Orange Belt Railway

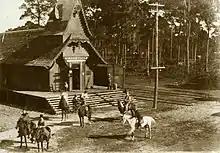
original Clearwater depot

The Atlantic Coast Line merged with its rival, the Seaboard Air Line Railroad, in 1967 to form the Seaboard Coast Line Railroad (SCL). The line remained mostly intact after the merger, though by then it was a freight-only route and its importance to the combined SCL was diminished. Track from Sylvan Lake to Trilby was initially classified as part of the Sylvan Lake Subdivision after the merger. Though by the end of 1967, it was redesignated as the Trilby Subdivision.